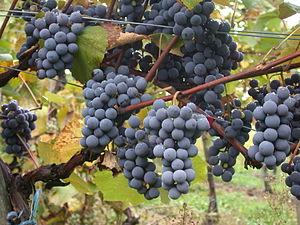
légende. Íslenska: Tempranillo-þrúgur. Italiano: Vitis vinifera L. Қазақша: Жүзім.